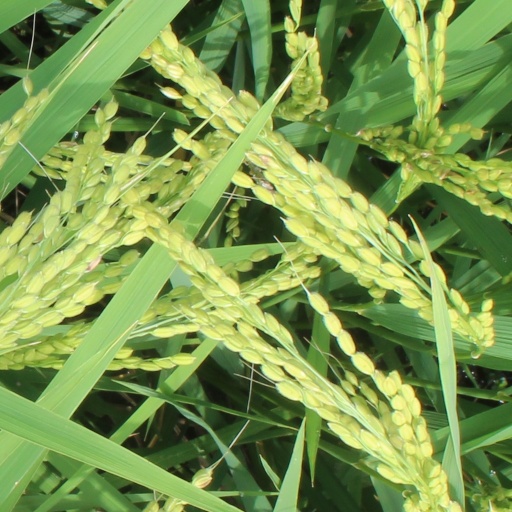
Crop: rice